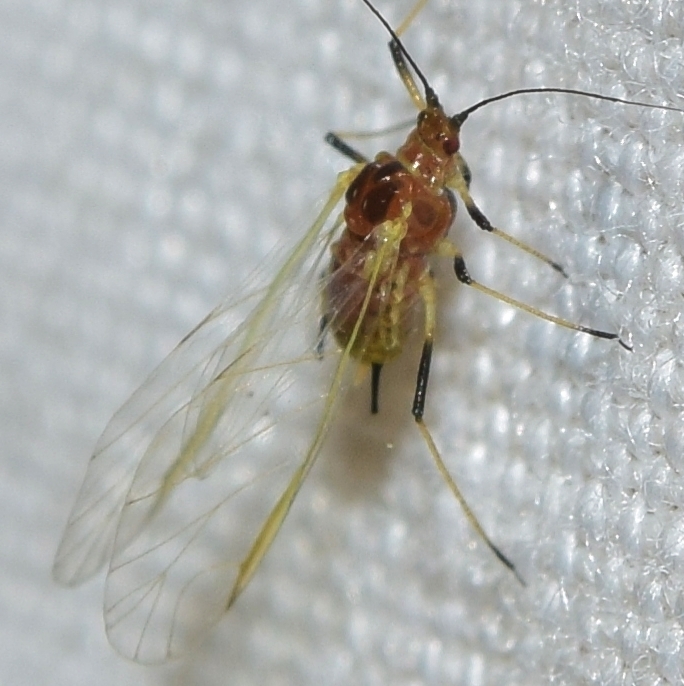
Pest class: english_grain_aphid